Josefina Ortiz

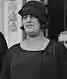
Ortiz in 1929

Josefina Ortiz y Ortiz (February 13, 1892 – July 18, 1983) was the First Lady of Mexico and the wife of the Mexican President Pascual Ortiz Rubio. During her time as first lady she started initiatives aiding indigenous children.